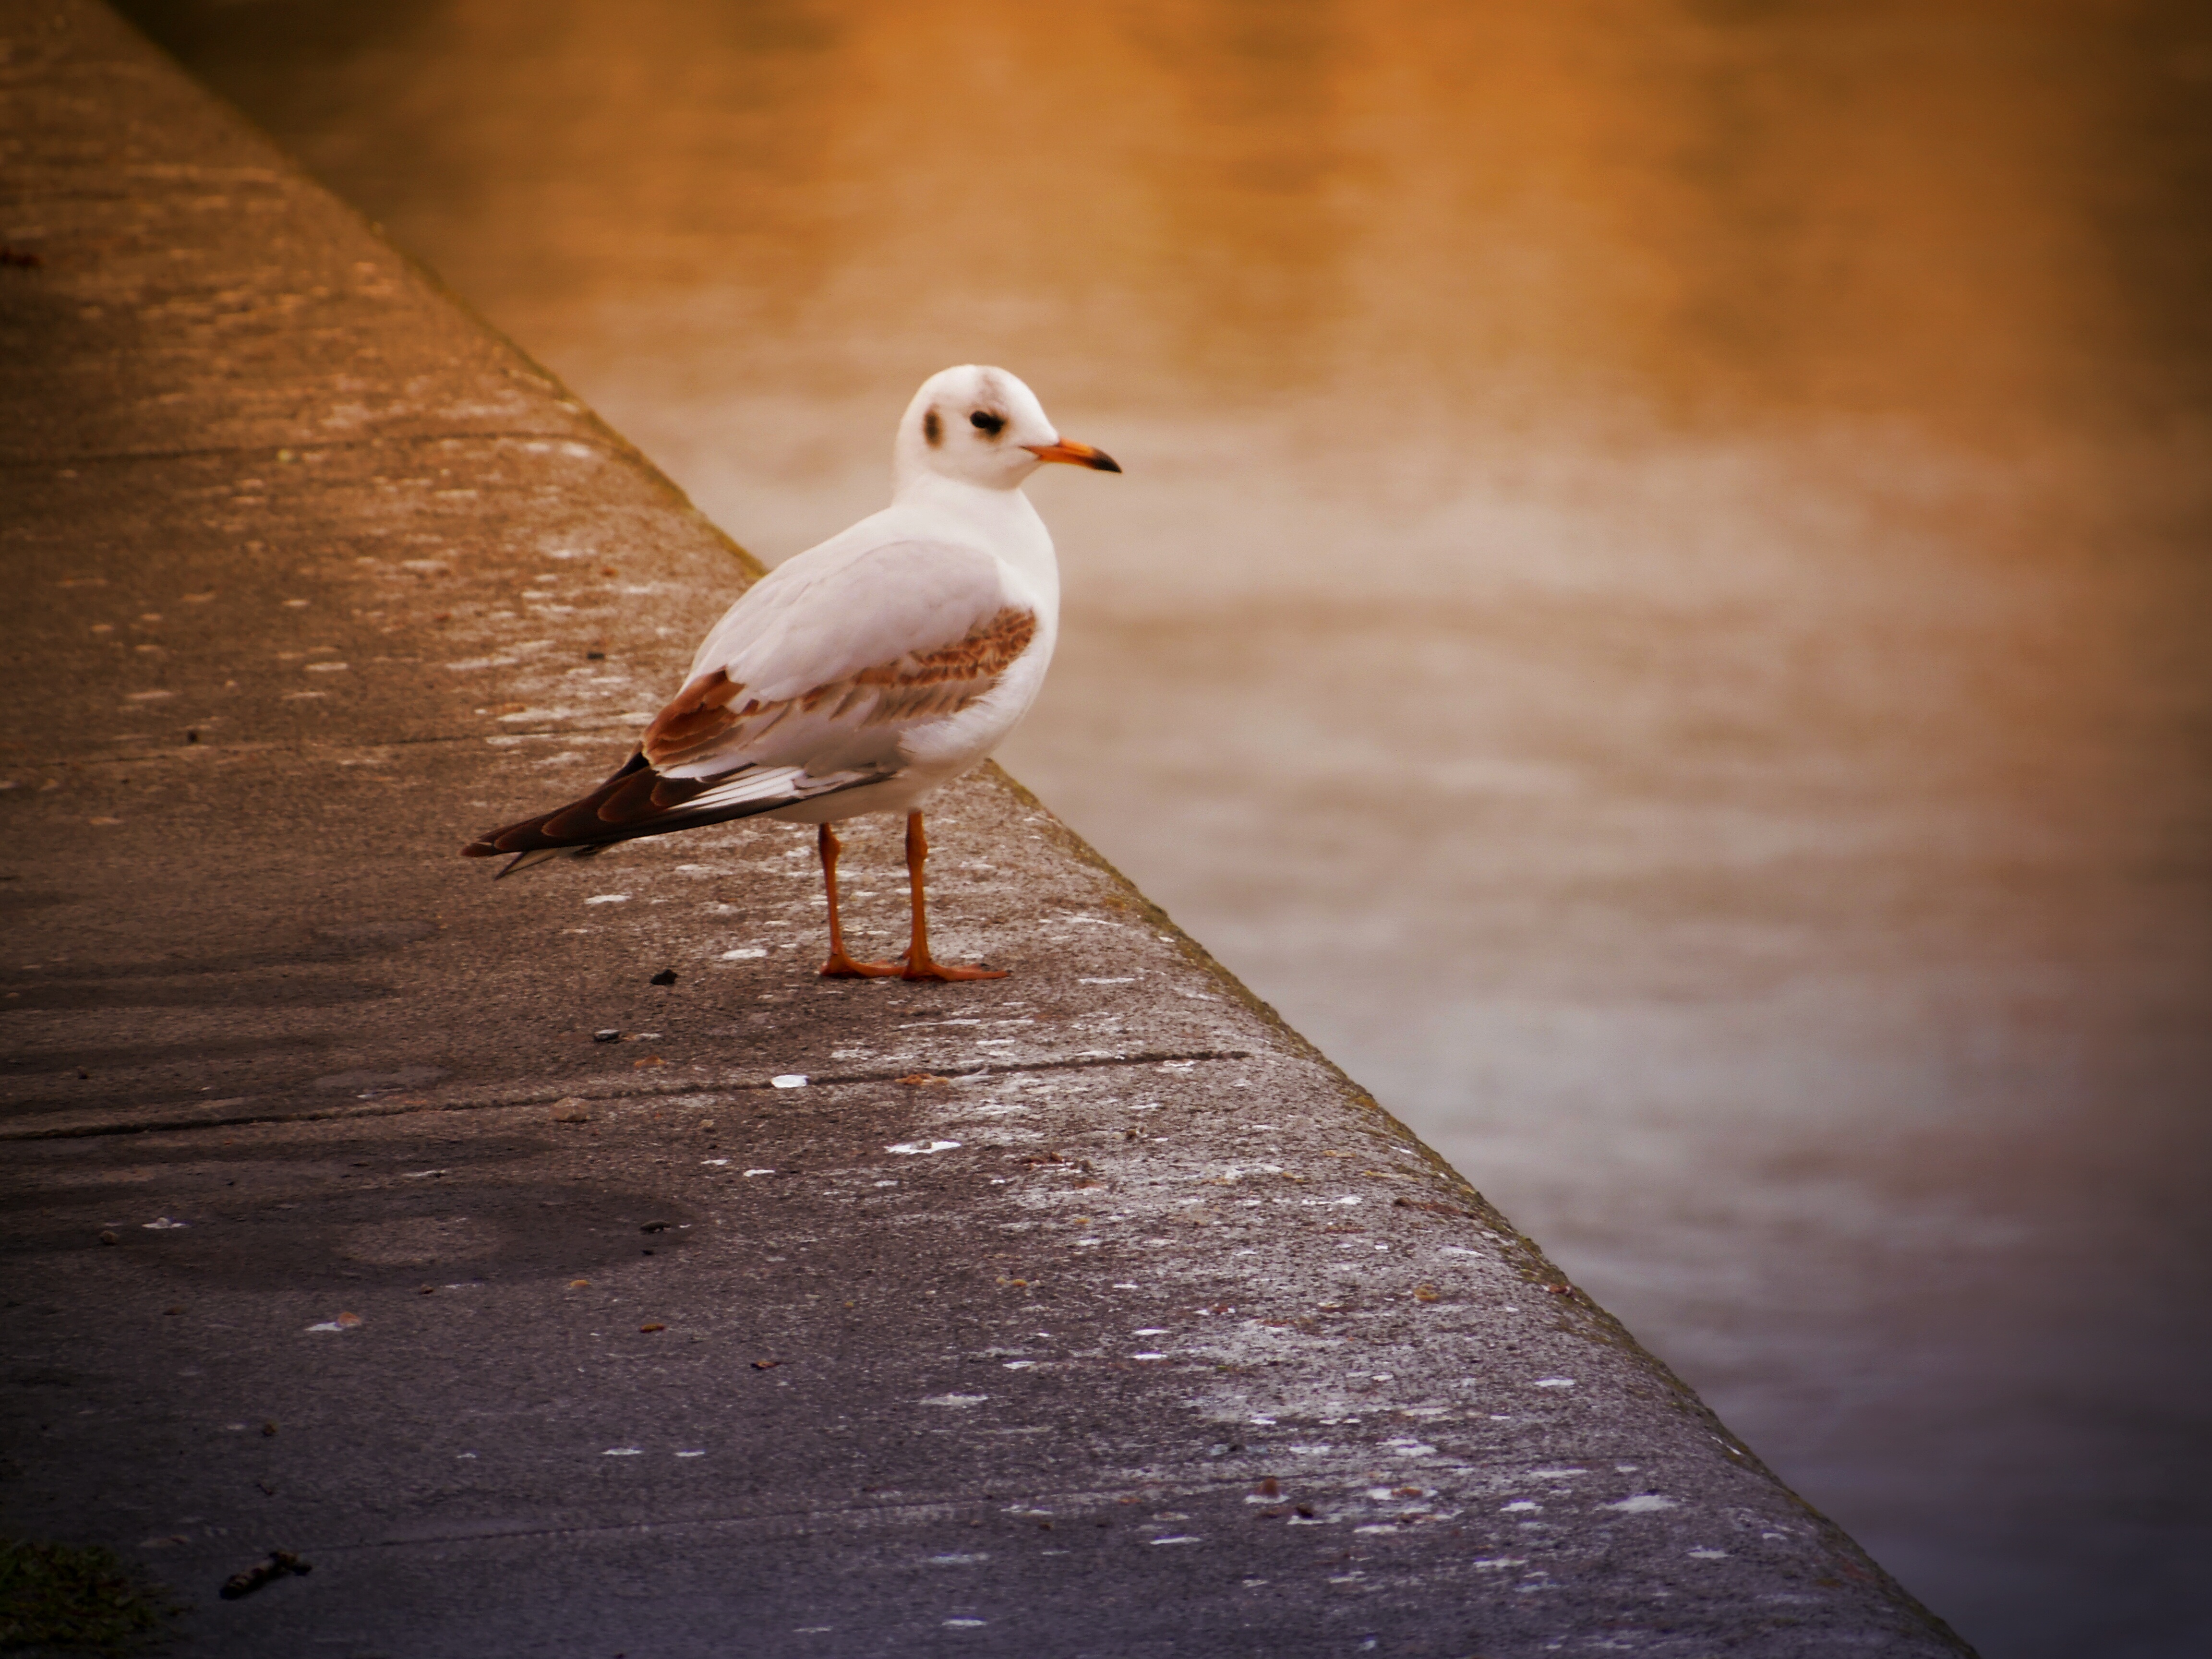
water, bird, wing, morning, animal, seabird, fly, seagull, wildlife, spring, reflection, gull, beak, fauna, close up, danube, vienna, vertebrate, seevogel, charadriiformes